Louise Rayner

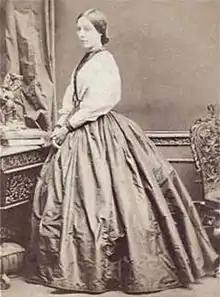

Louise Ingram Rayner (21 June 1832 – 8 October 1924) was a British watercolour artist.